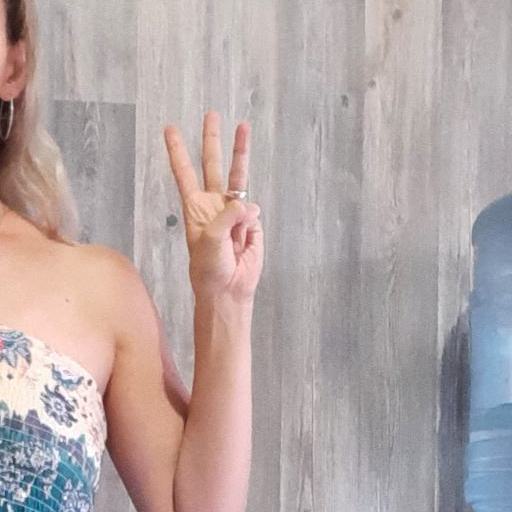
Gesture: three